Giacomo Carboni

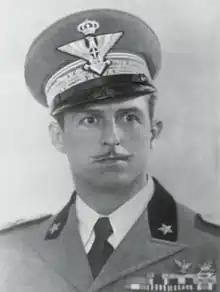
Carboni circa 1940

Giacomo Carboni (29 April 1889 – 2 December 1973) was an Italian general who was the commander of "Corpo d'armata motocorazzato" deployed around Rome in the early days of September 1943.